Lauderdale Mansions South

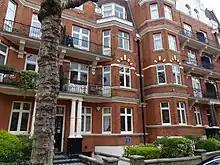
Lauderdale Mansions South with the exterior of the flat where the actor Sir Alec Guinness was born.

Lauderdale Mansions South is a block of 142 apartments in Lauderdale Road, Maida Vale, City of Westminster W9. Built in 1897, Lauderdale Mansions South was the first of a swathe of mansion flat buildings for the middle classes that spread across central Maida Vale in the 1897–1907 period.